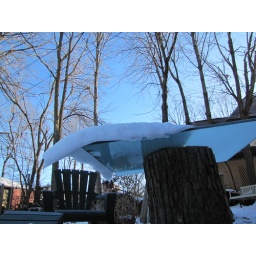
Snow on this glass table is sliding north over the edge.